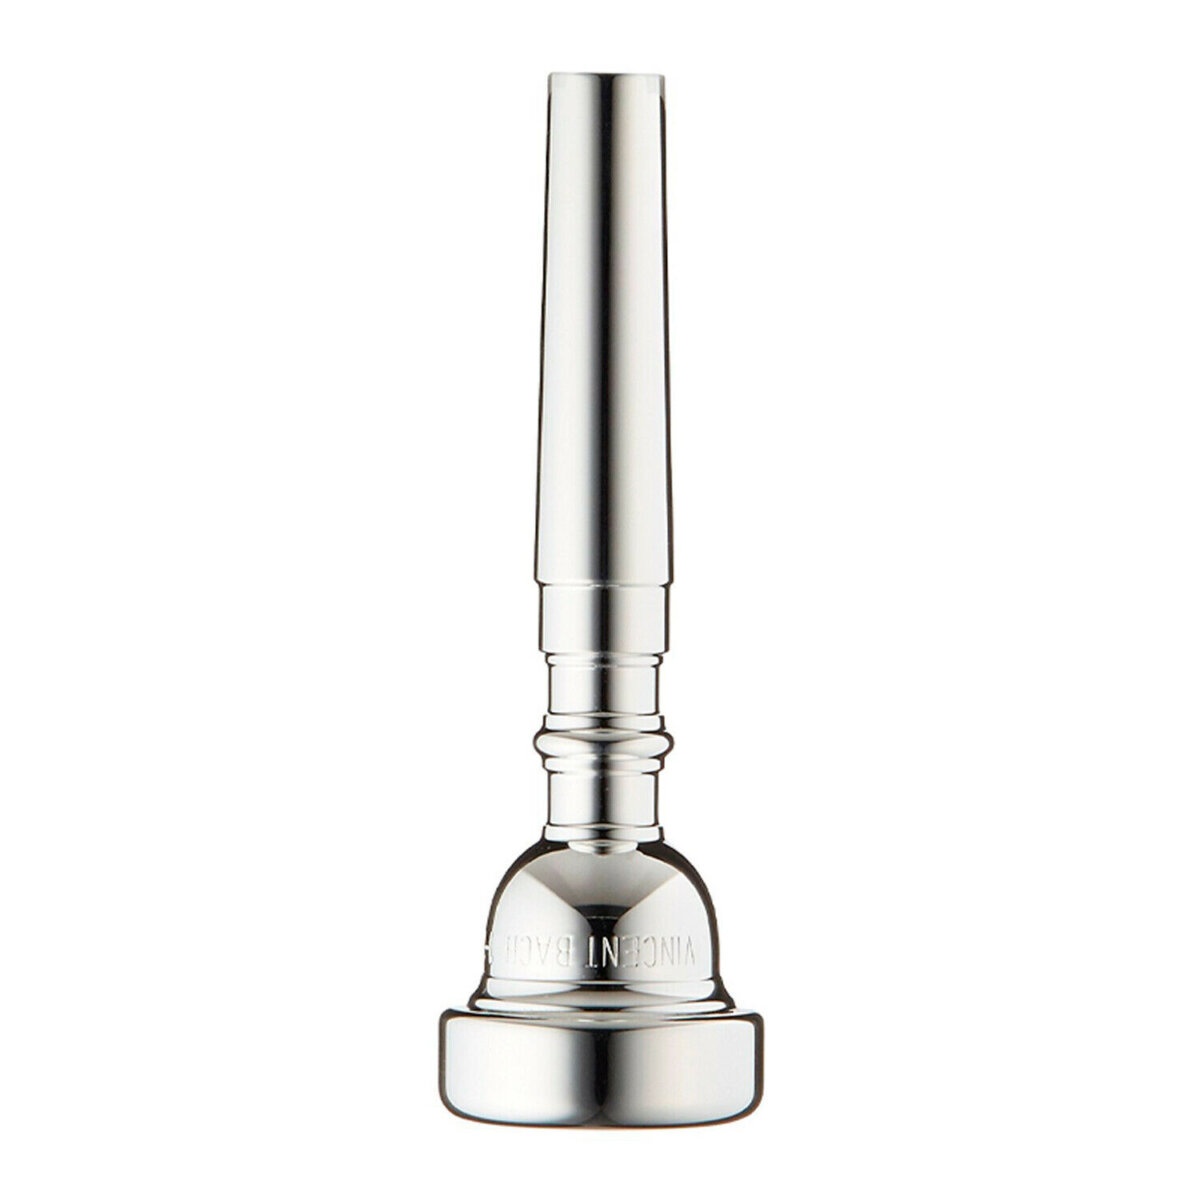
Bach 3513D Classic Boquilla de Trompeta #3D
Bach Boquilla Classic Bach fue una rara combinación de artista e ingeniero. Cambiaba constantemente sus boquillas en busca del diseño perfecto. No fue hasta mediados de los años 60 cuando dejó de hacerlo y finalmente se decidió por un diseño más estandarizado. Esto creó el estándar para la fabricación de boquillas que todavía se utiliza hoy en día. Estos estándares ahora se conocen como la Serie Clásica. ¡Las boquillas Bach Classic son las boquillas más tocadas en el mundo por estudiantes, aficionados y profesionales!
Brand: Bach
Category: Arts & Entertainment > Hobbies & Creative Arts > Musical Instrument & Orchestra Accessories > Brass Instrument Accessories > Brass Instrument Mouthpieces